Neerwinden

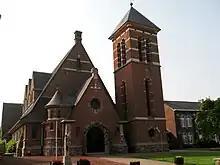
The ("Heilig Kruiskerk") in Neerwinden

Neerwinden is a village in Belgium, located in the municipality of Landen, in the province of Flemish Brabant, Flanders.